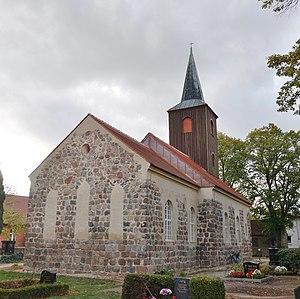
Vue du nord-est de l'église à Sputendorf , commune de Stahnsdorf , arrondissement de Potsdam-Mittelmark , état fédéral de Brandebourg, Allemagne Object location52°